N.O.V.A. 2: The Hero Rises Again

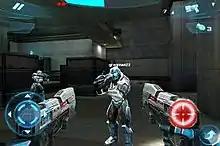
Online multiplayer match using Gameloft Live

The gameplay in "N.O.V.A. 2" is largely the same as in "N.O.V.A. Near Orbit Vanguard Alliance", but features new weapons and several vehicle segments. The storyline is similar to that of its predecessor, following the same protagonist, Captain Kal Wardin, in the fight to protect the human race from the Voltarites, an alien race who allied themselves with a small number of human politicians. The Human-Voltarite Alliance aims to destroy all species that oppose them. "N.O.V.A. 2" features gyroscopic controls.